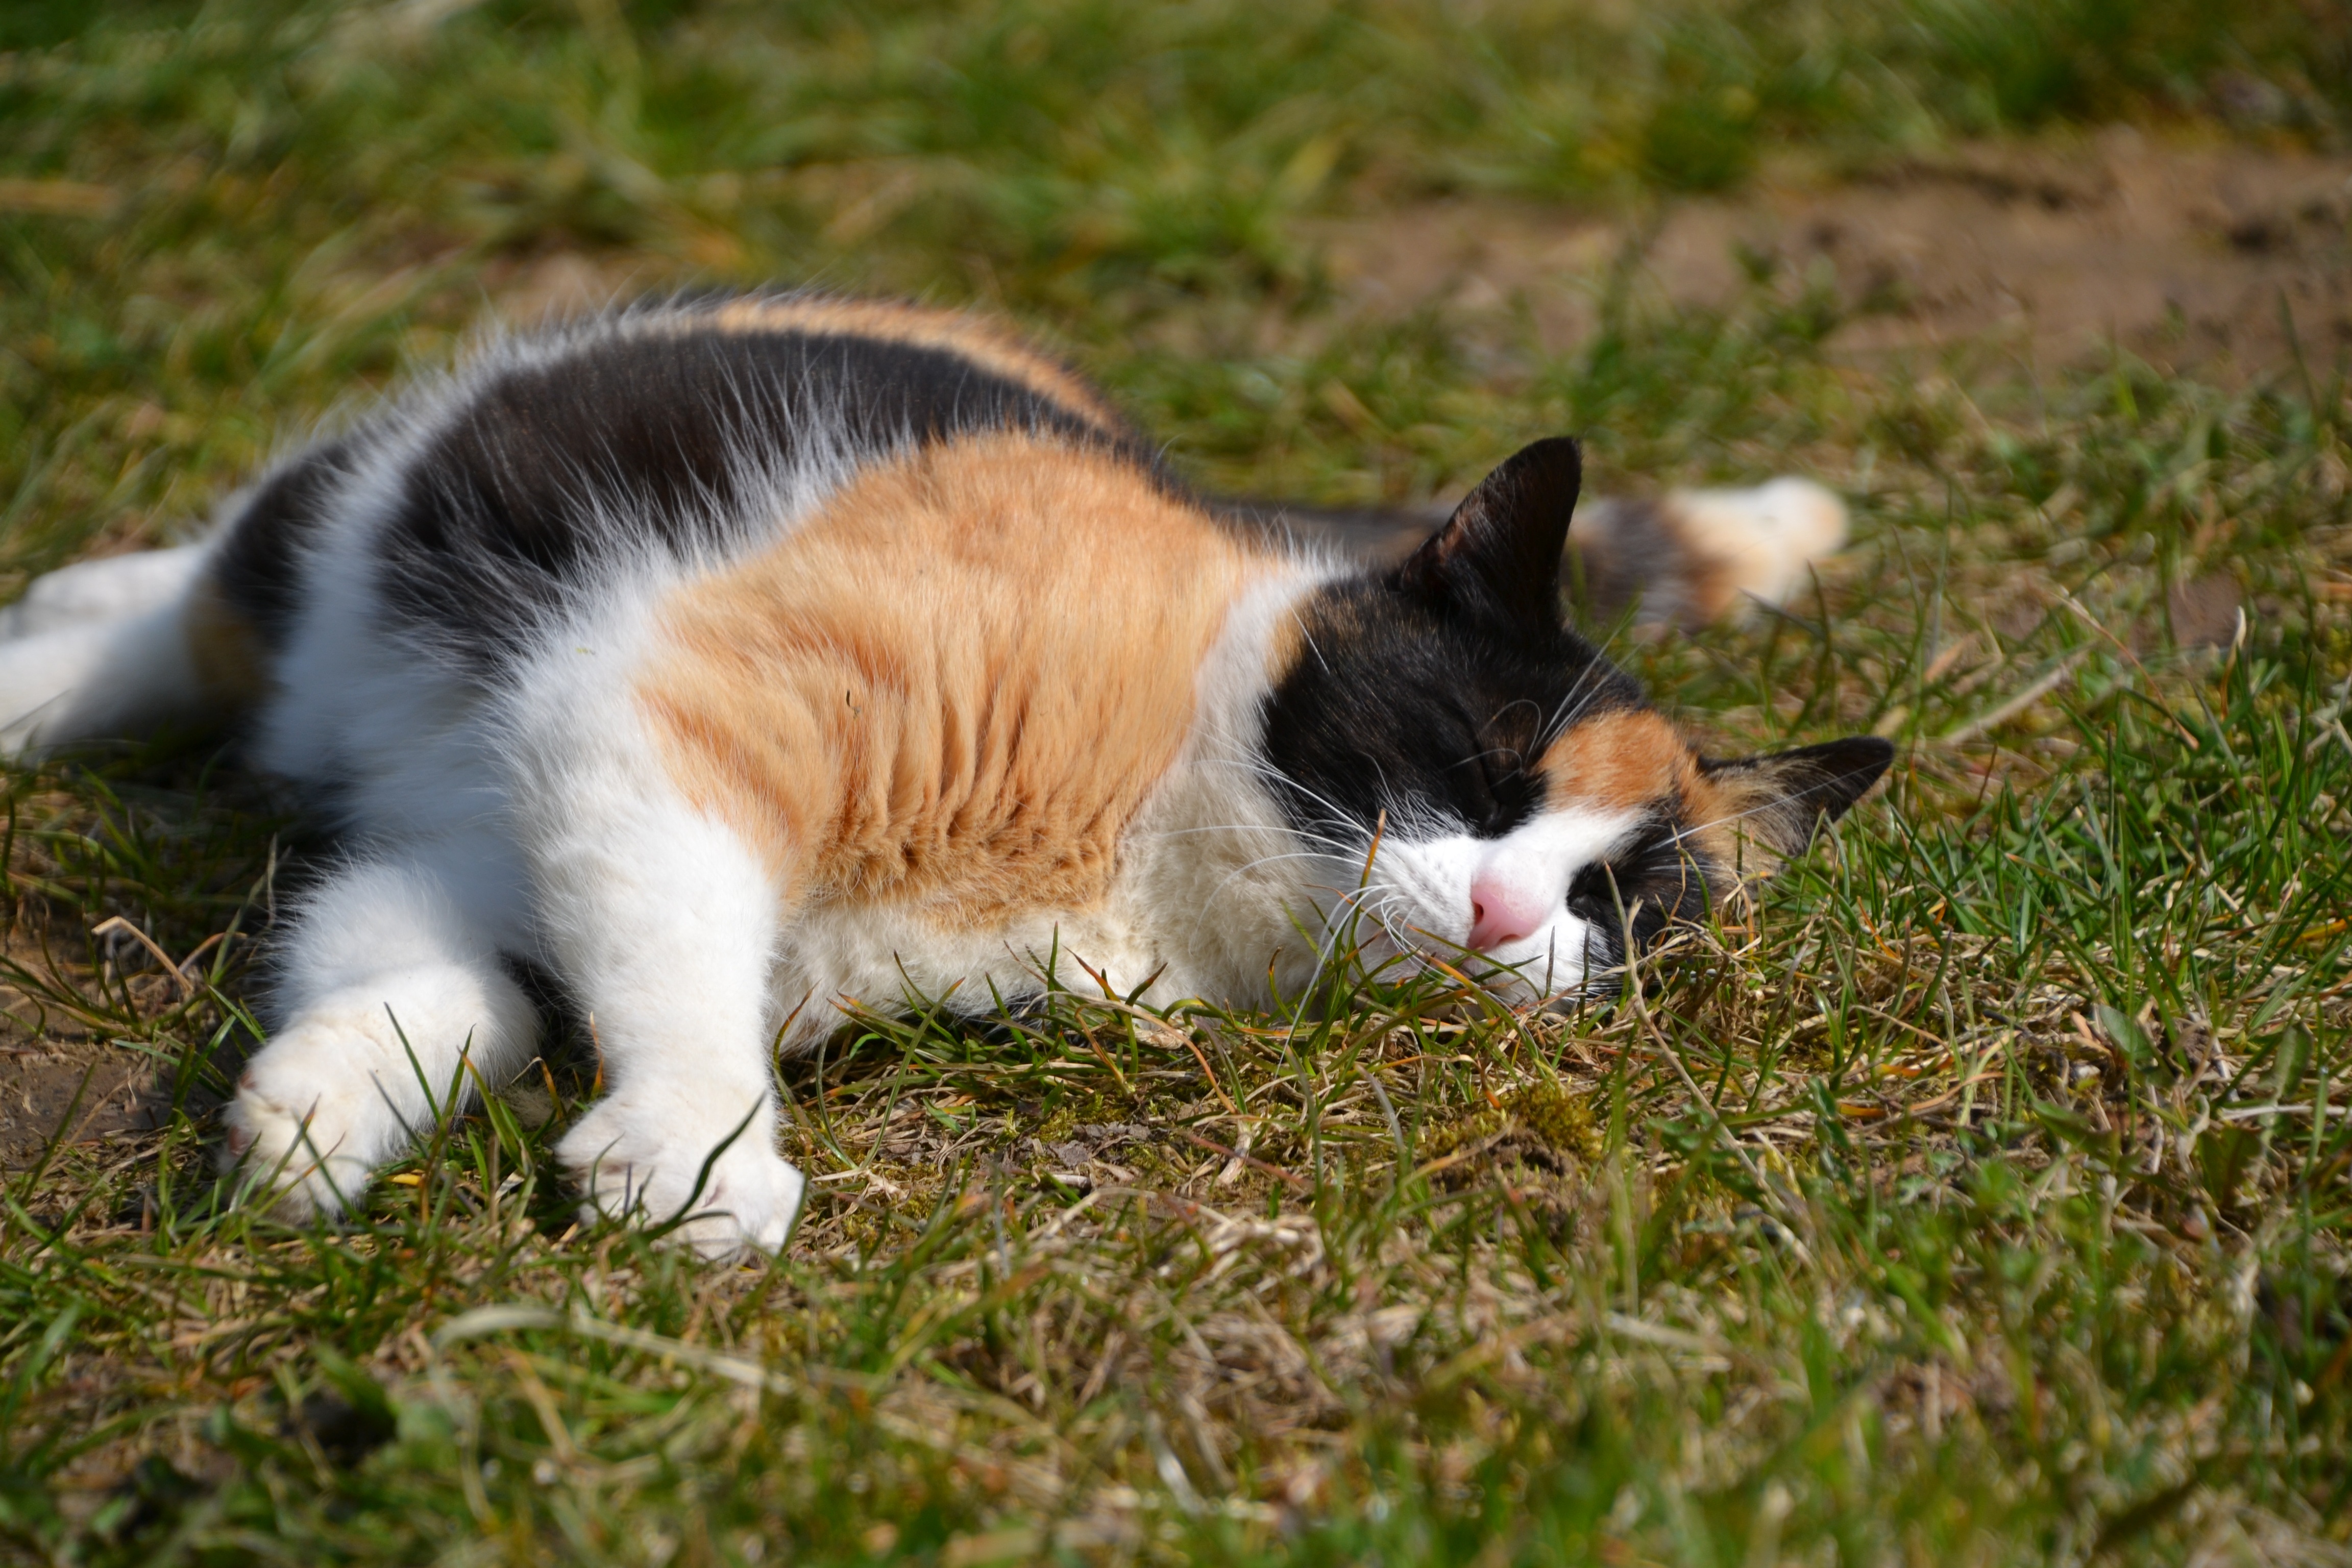
grass, kitten, cat, mammal, whiskers, vertebrate, relaxed, lucky cat, three colors, small to medium sized cats, cat like mammal, dog breed group